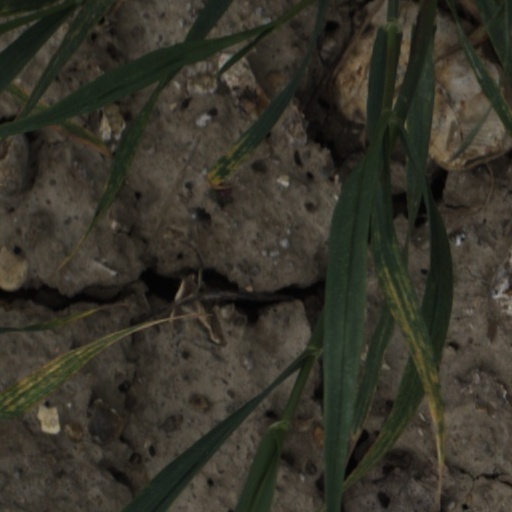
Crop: wheat